Gender issues in the American Civil War

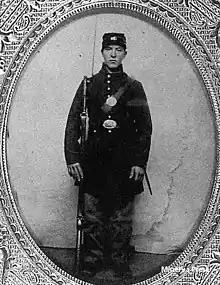
Sarah Rosetta Wakeman, i.e. Pvt. Lyons Wakeman of the 153rd New York Volunteer Infantry

Dr. Mary Edwards Walker was a pioneering surgeon during the Civil War and the only woman to receive the Medal of Honor. She is now also recognized on the U.S. quarter coin. During the war, she challenged gender norms and, unlike women who disguised themselves as men to enlist, Walker openly wore men’s clothing, arguing that such clothing was more practical for her medical duties. Her refusal to conform to traditional women’s dress sparked controversy and even led to her arrest on several occasions, but also made her a powerful symbol of women’s rights. Walker’s clothing choices highlighted the intersection of gender, profession, and social expectations, leaving a lasting impact on both medical and women’s history.